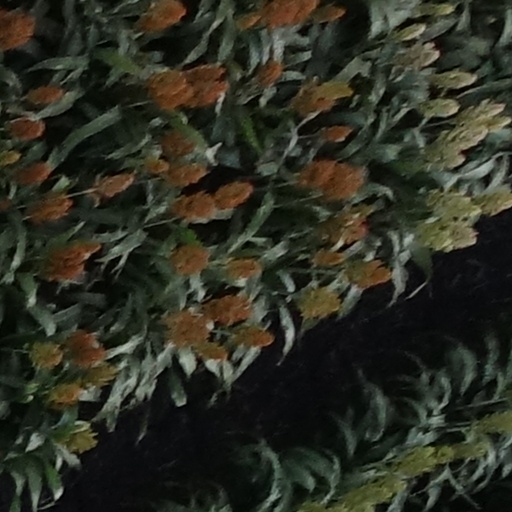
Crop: sorghum